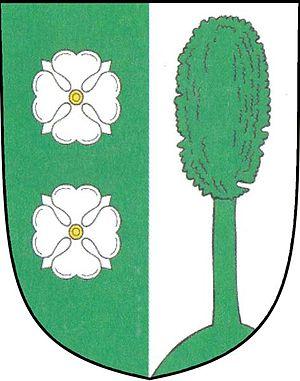
Šerkovice est une commune du district de Brno-Campagne, dans la région de Moravie-du-Sud, en République tchèque. Sa population s'élevait à 278 habitants en 2017.